Ichthyosauria

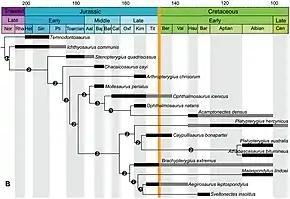
Many ichthyosaur lineages continued into the Cretaceous.

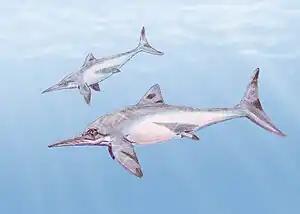
Restoration of "Pervushovisaurus" – Albian-Cenomanian of Kursk region (Russia)

Traditionally, ichthyosaurs were seen as decreasing in diversity even further with the Cretaceous, though they had a worldwide distribution. All fossils from this period were referred to a single genus: "Platypterygius". This last ichthyosaur genus was thought to have become extinct early in the late Cretaceous, during the Cenomanian about 95 million years ago, much earlier than other large Mesozoic reptile groups that survived until the very end of the Cretaceous. Two major explanations have been proposed for this extinction including either chance or competition from other large marine predators such as plesiosaurs. The overspecialisation of ichthyosaurs may be a contributing factor to their extinction, possibly being unable to 'keep up' with fast teleost fish, which had become dominant at this time, against which the sit-and-wait ambush strategies of the mosasauroids proved superior. This model thus emphasised evolutionary stagnation, the only innovation shown by "Platypterygius" being its ten fingers.